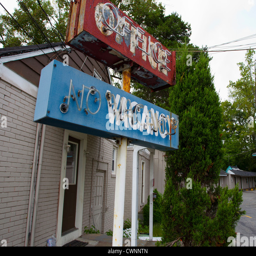
an old sign in front of a motel